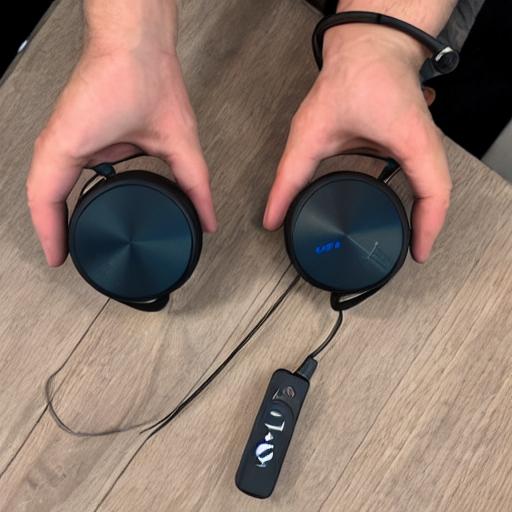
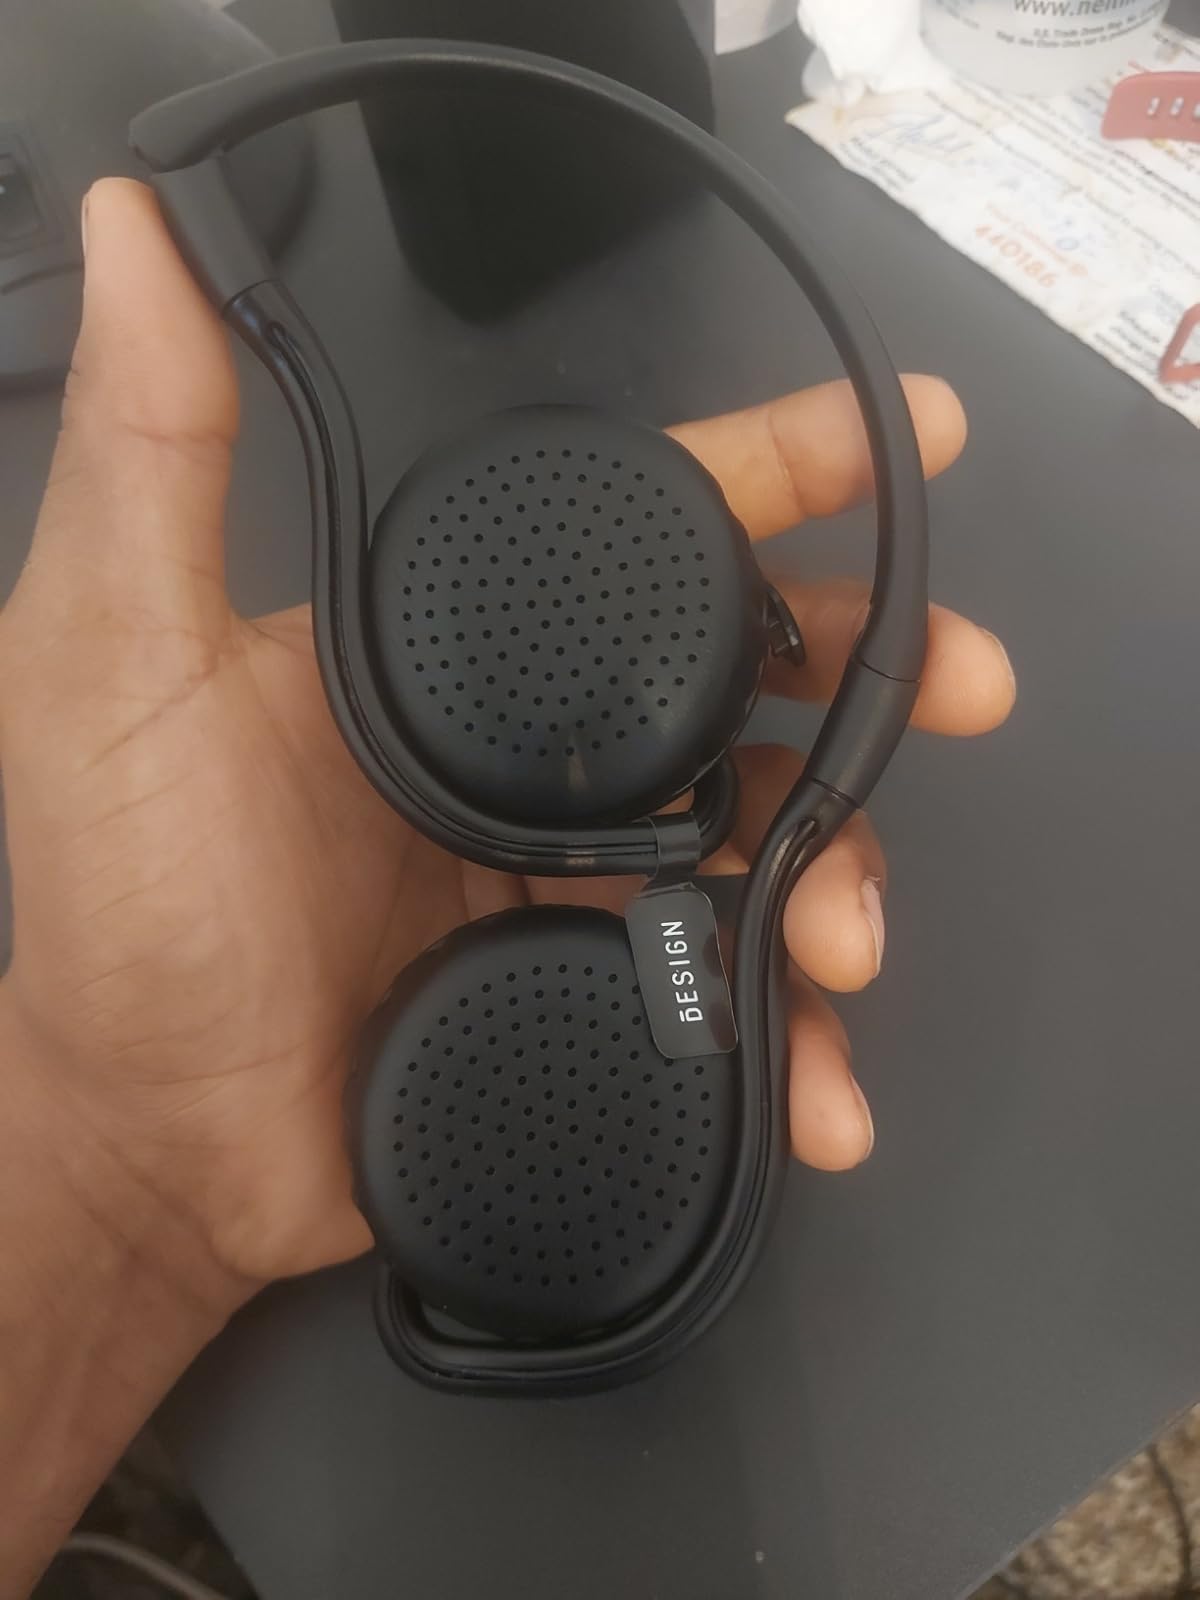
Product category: headphones
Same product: no